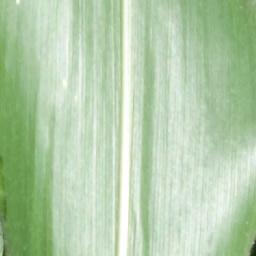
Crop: corn
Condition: (maize)_healthy